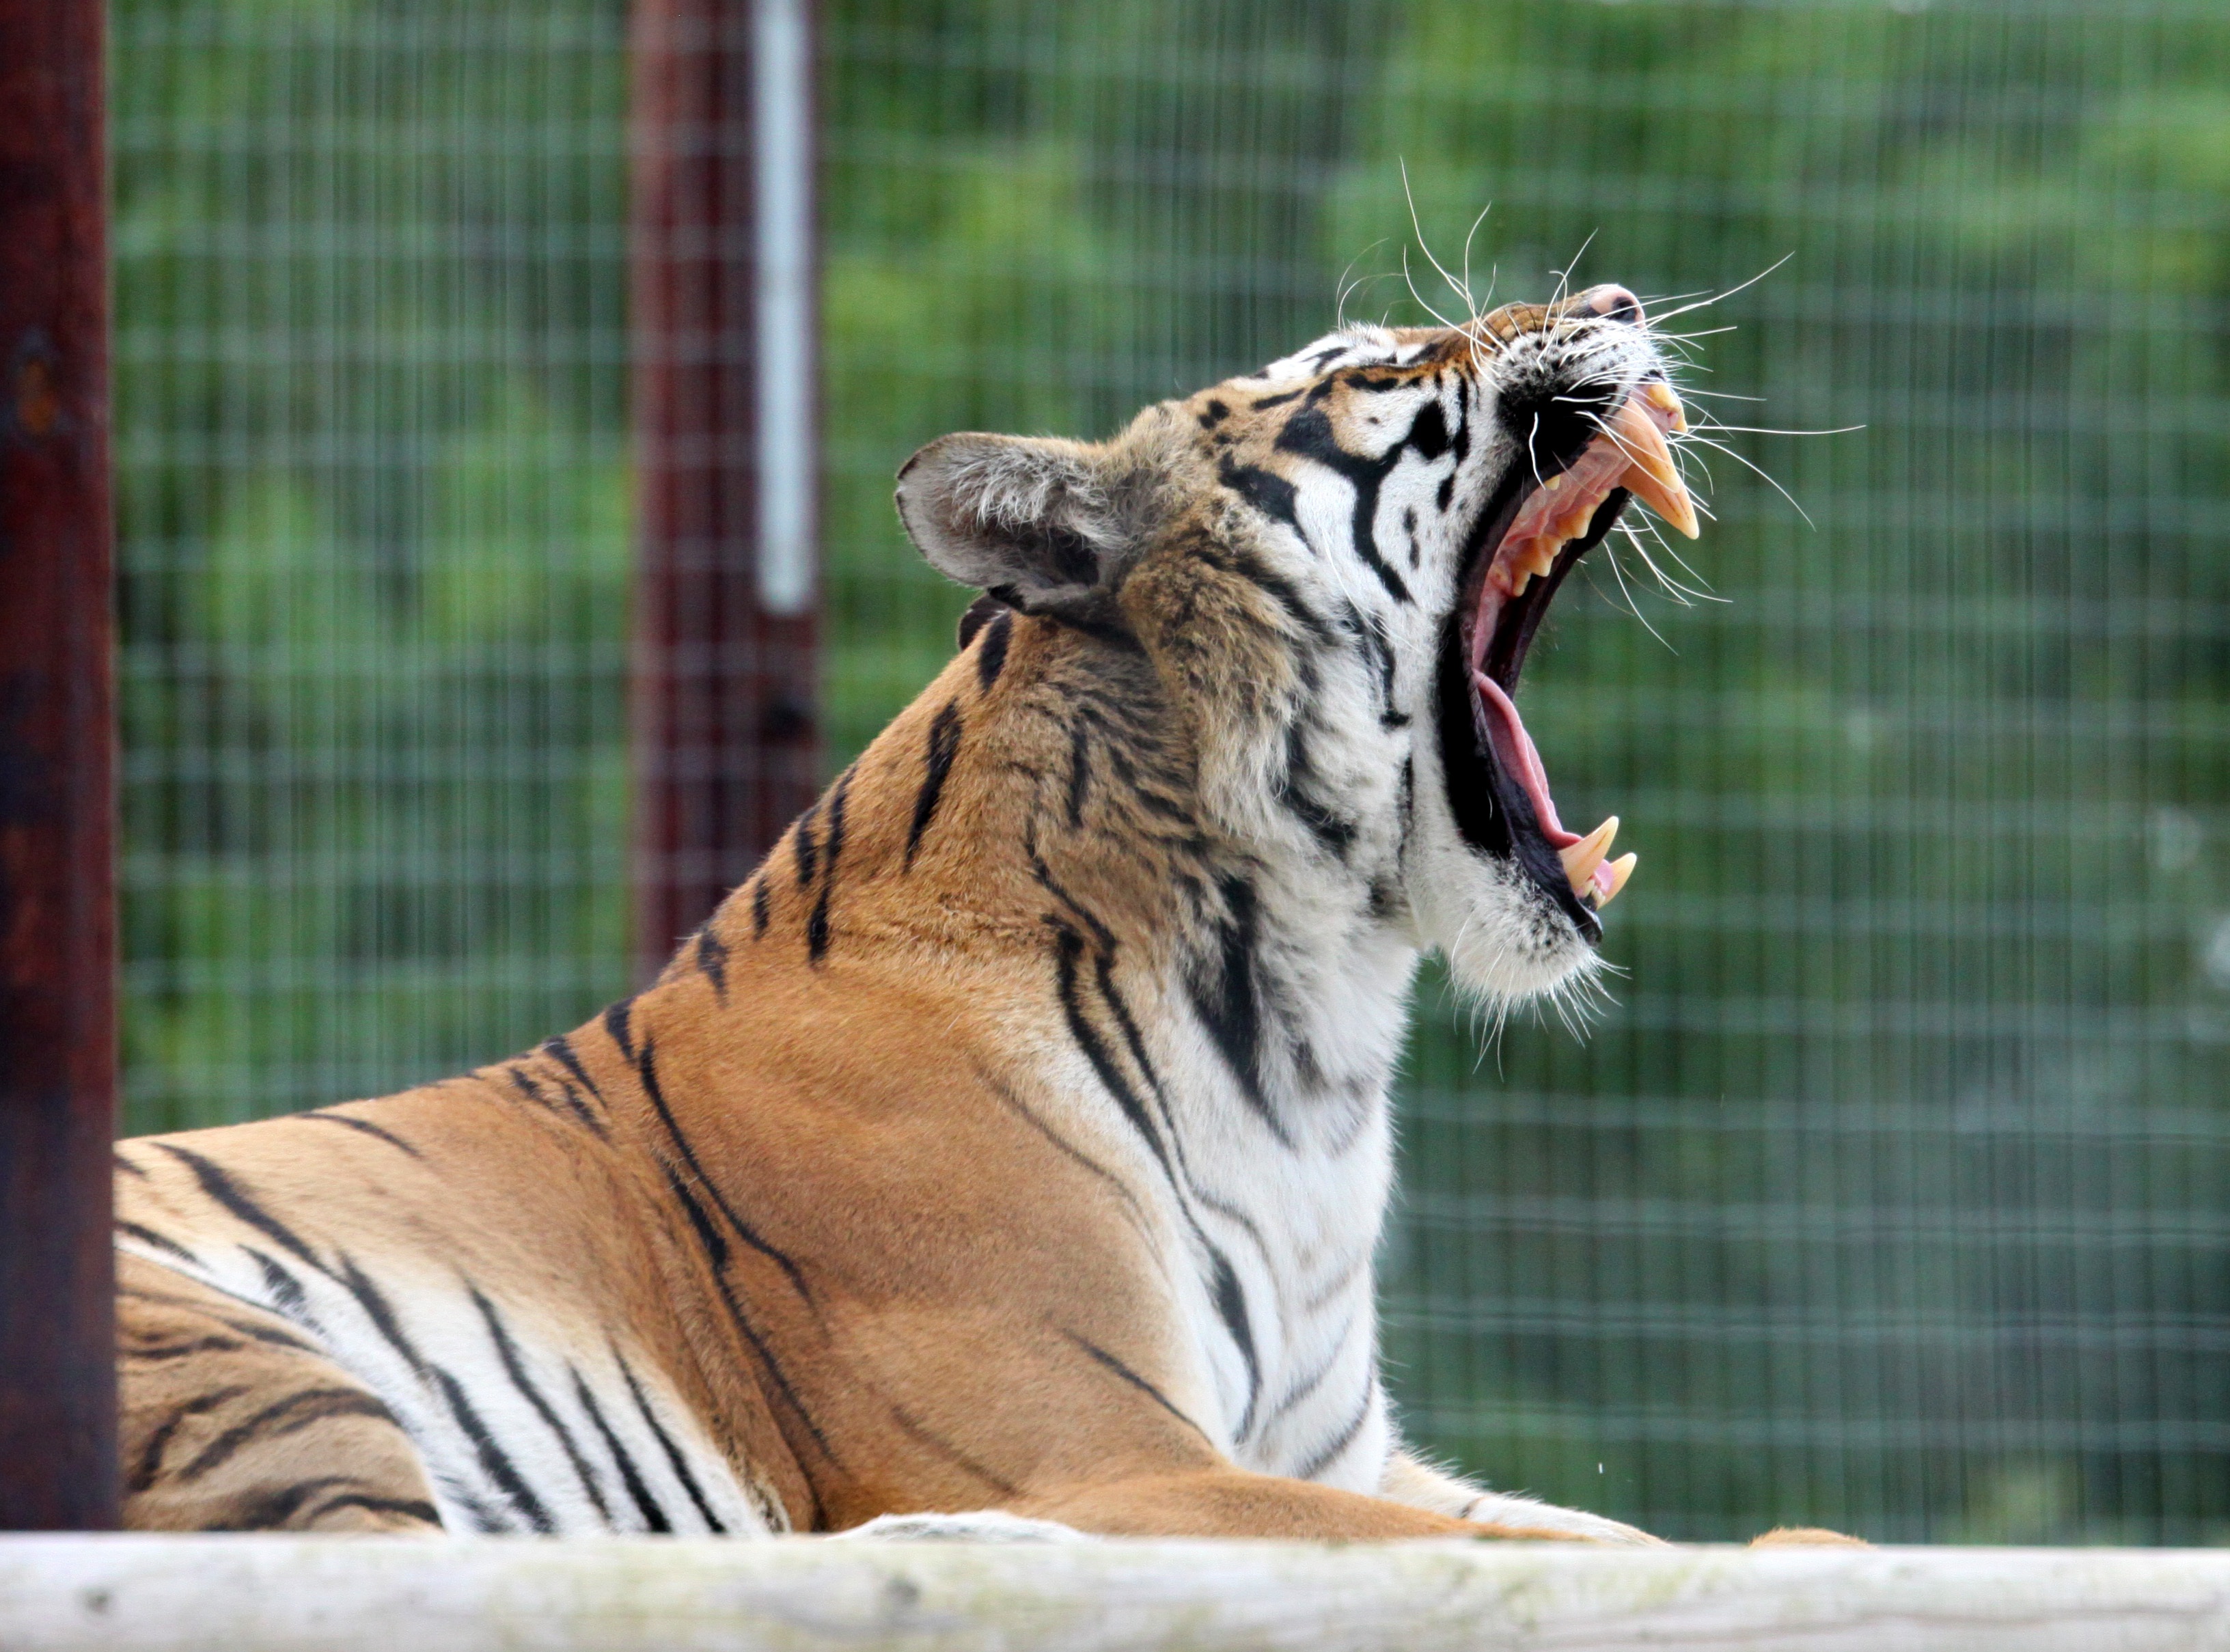
nature, animal, wildlife, zoo, fur, cat, feline, mammal, mane, predator, fauna, yawn, whiskers, tiger, stripes, big, carnivore, yawning, big cats, cat like mammal